Pema Dechen

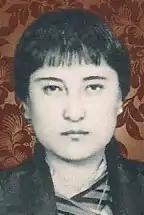
Pema Dechen in 1932

Ashi Pema Dechen (1918–1991) was the queen consort of Bhutan.